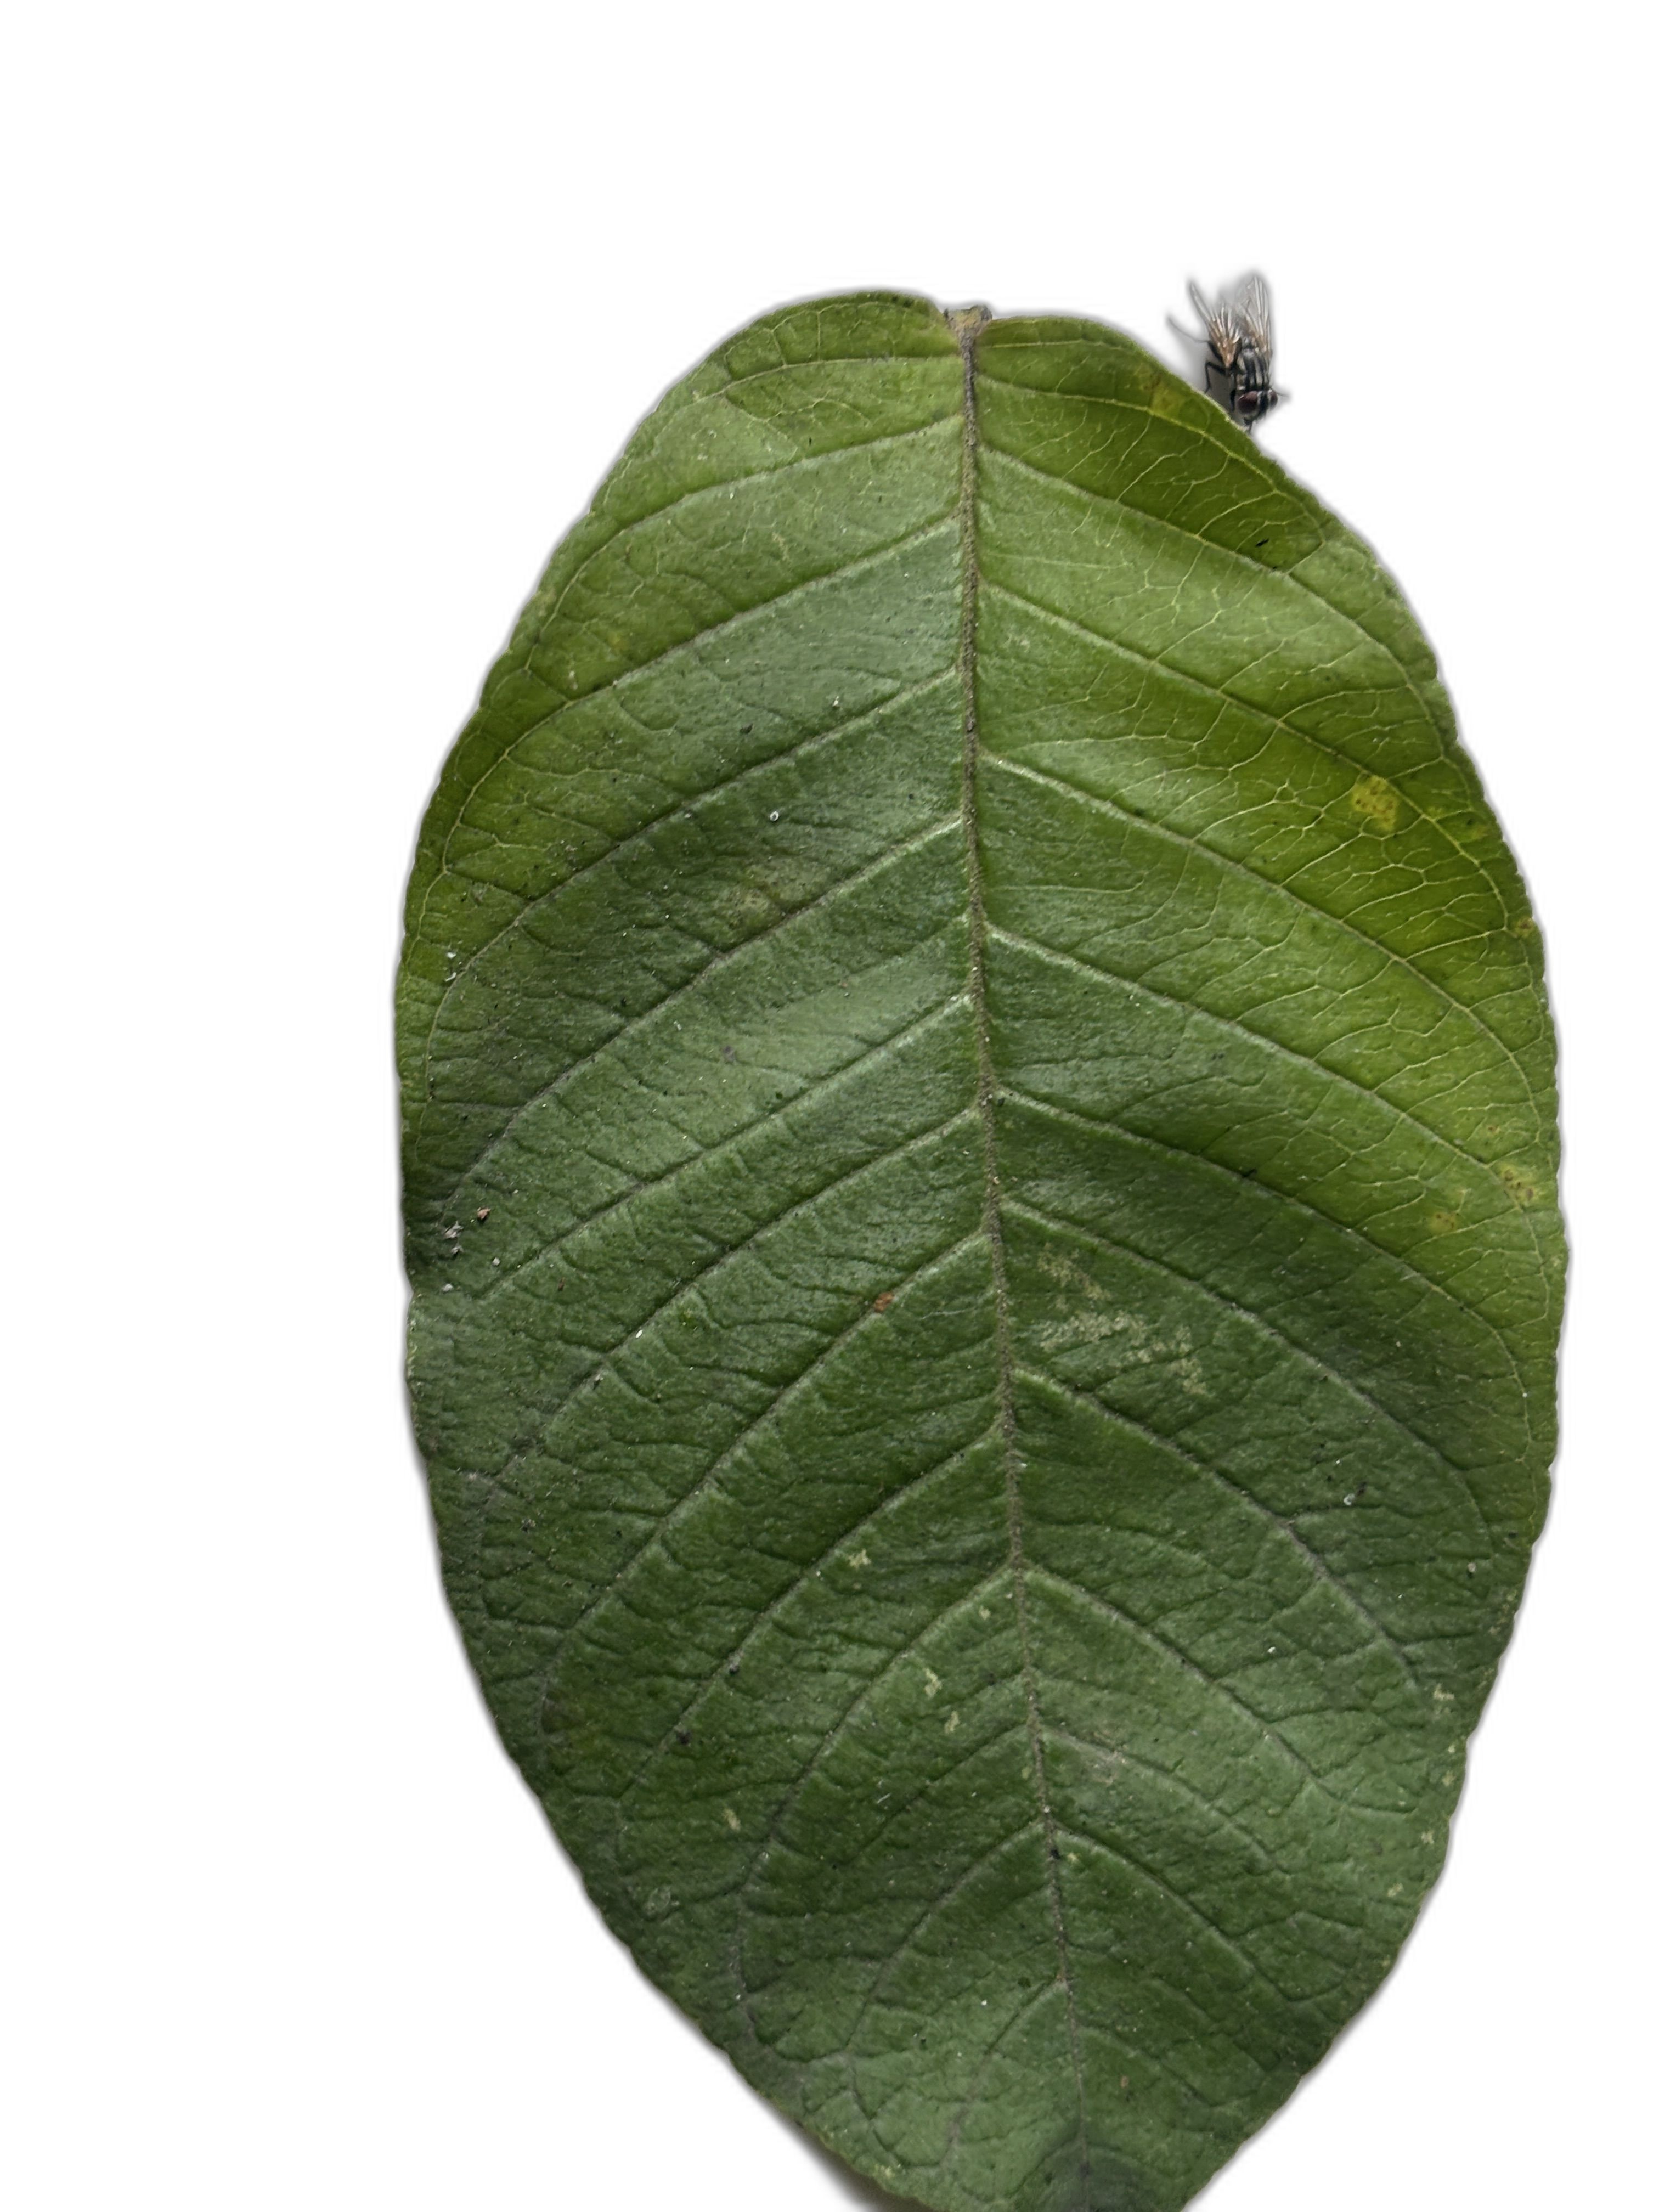
Plant part: leaf
Disease: Healthy